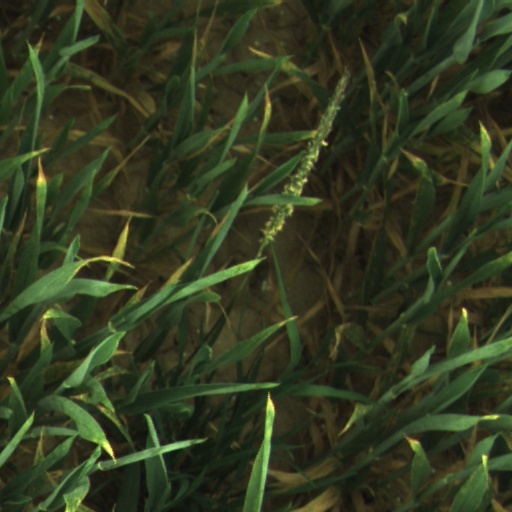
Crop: wheat